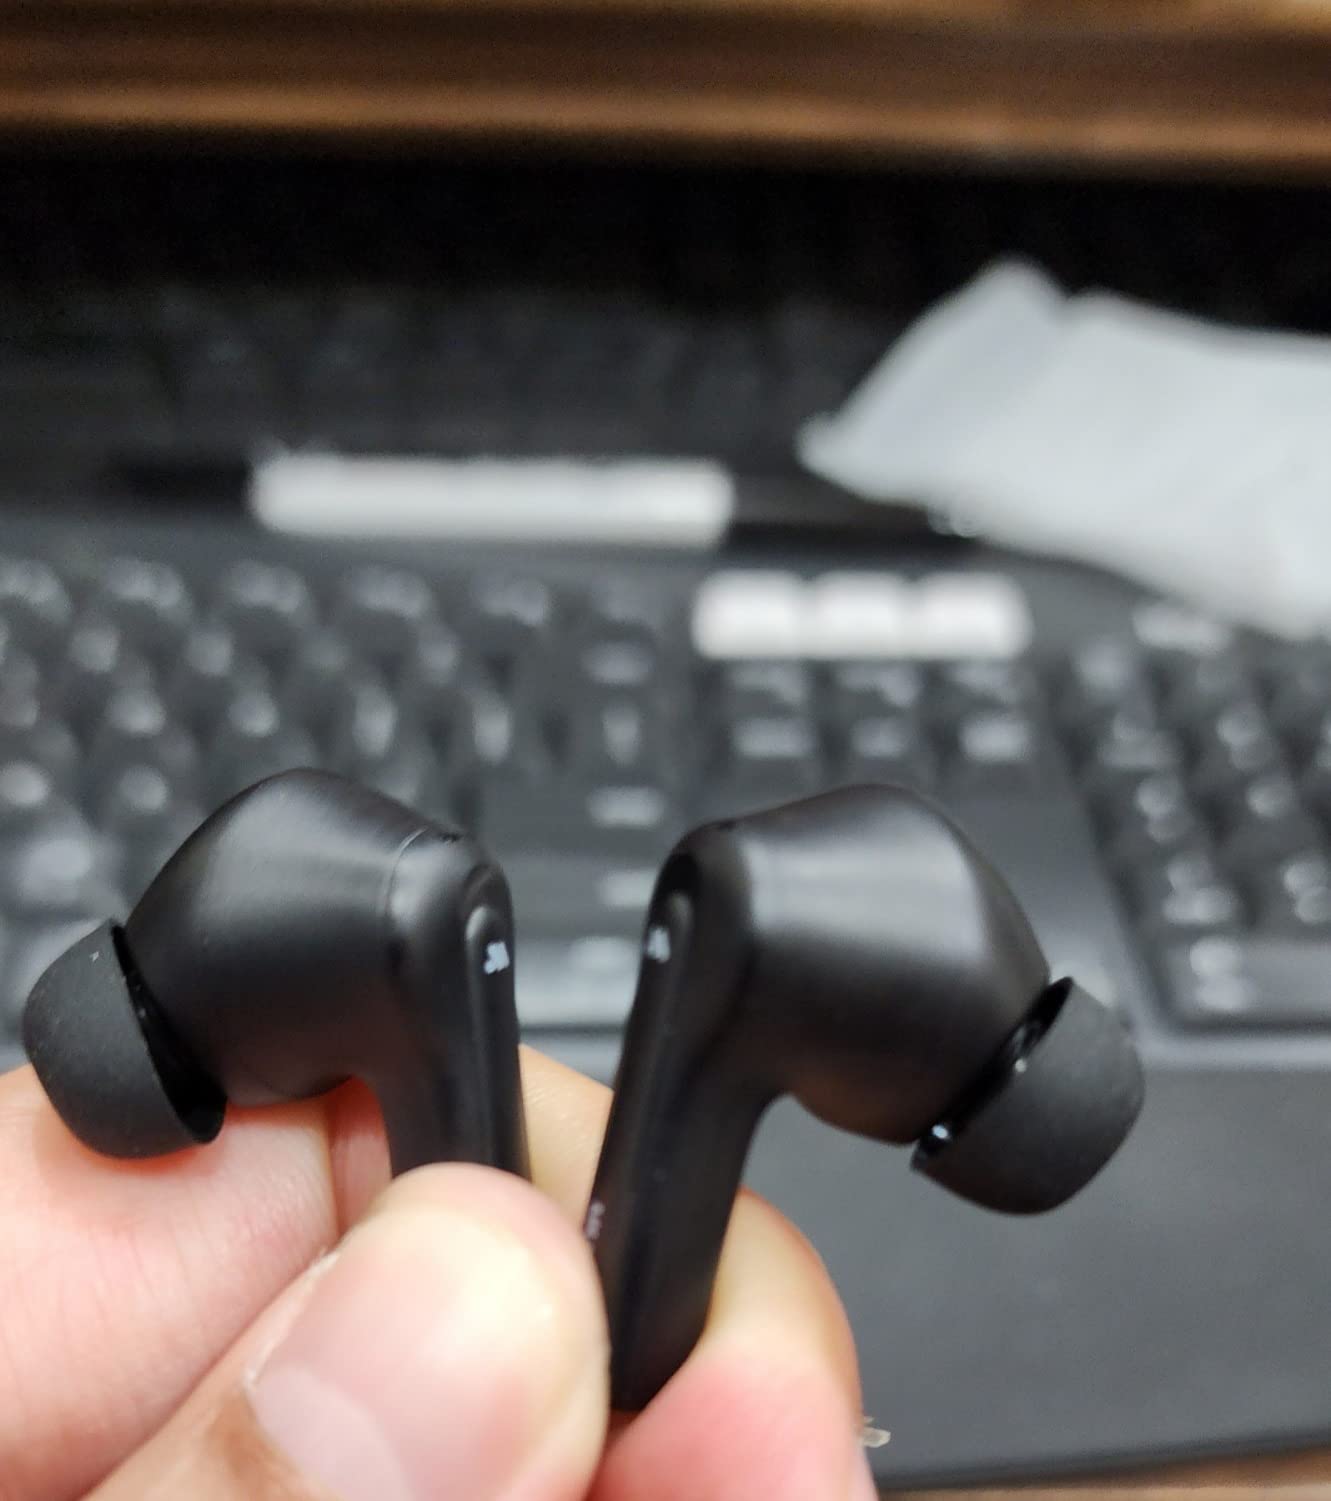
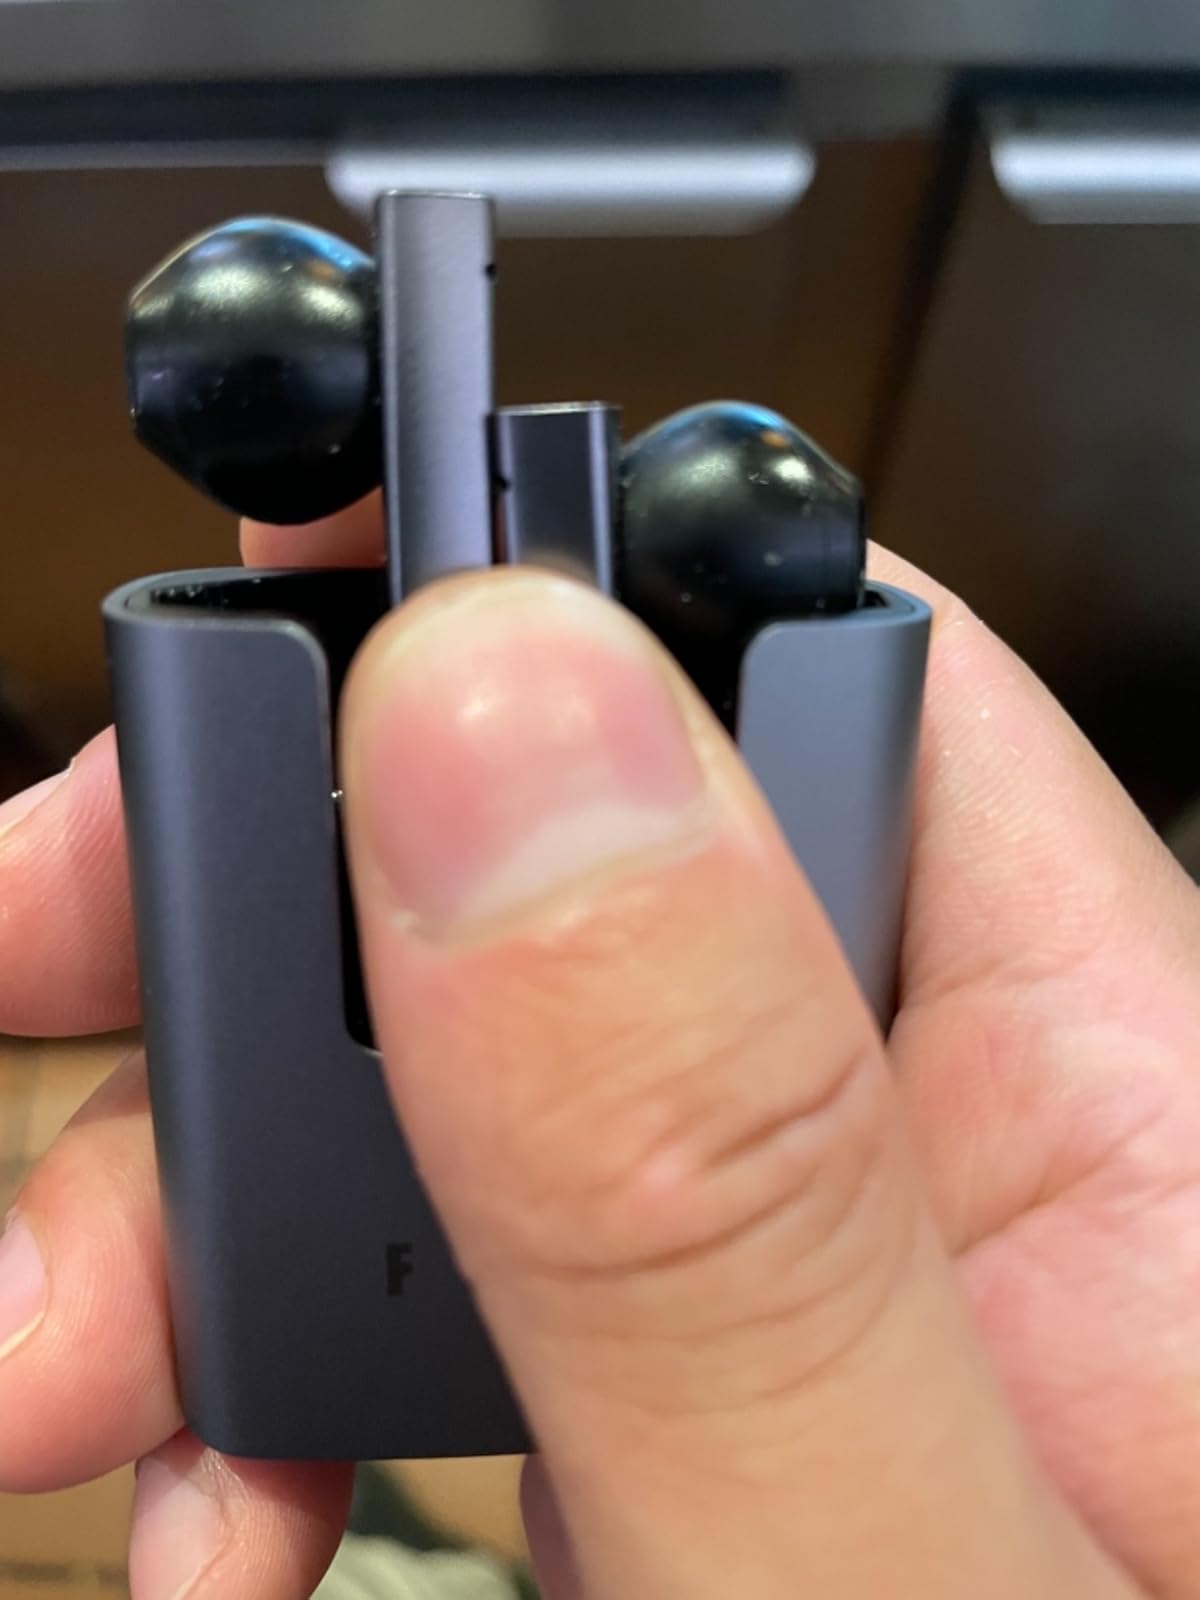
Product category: earbuds
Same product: no